Women in the Byzantine Empire

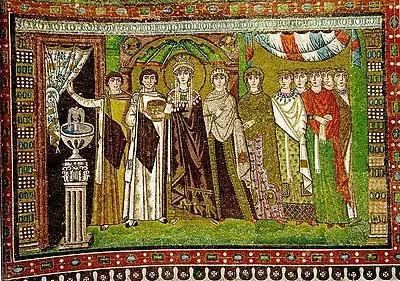
Empress Theodora with her retinue. Mosaic of the Basilica of San Vitale in Ravenna, VI century

The situation of women in the Byzantine Empire is a subject of scientific research that encompasses all available information about women, their environments, their networks, their legal status, etc., in the Byzantine Empire.